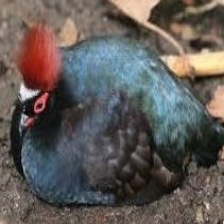
Species: CRESTED WOOD PARTRIDGE
Scientific name: ROLLULUS ROULOUL
ImageNet parent category: partridge